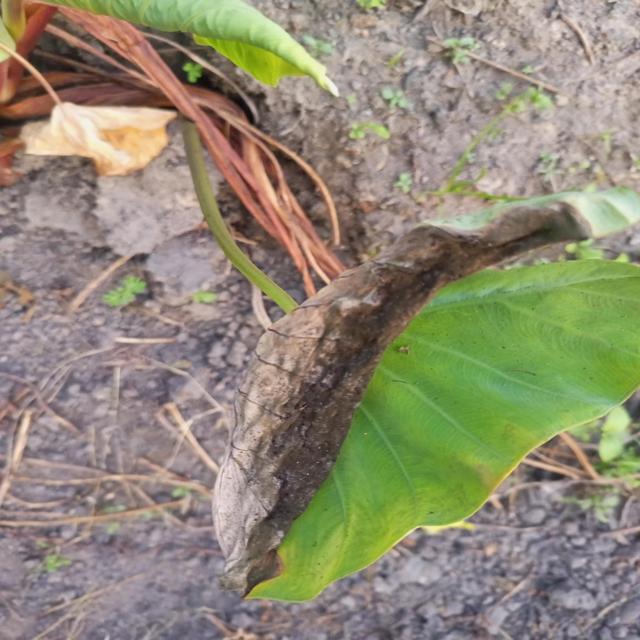
Label: Late_Blight